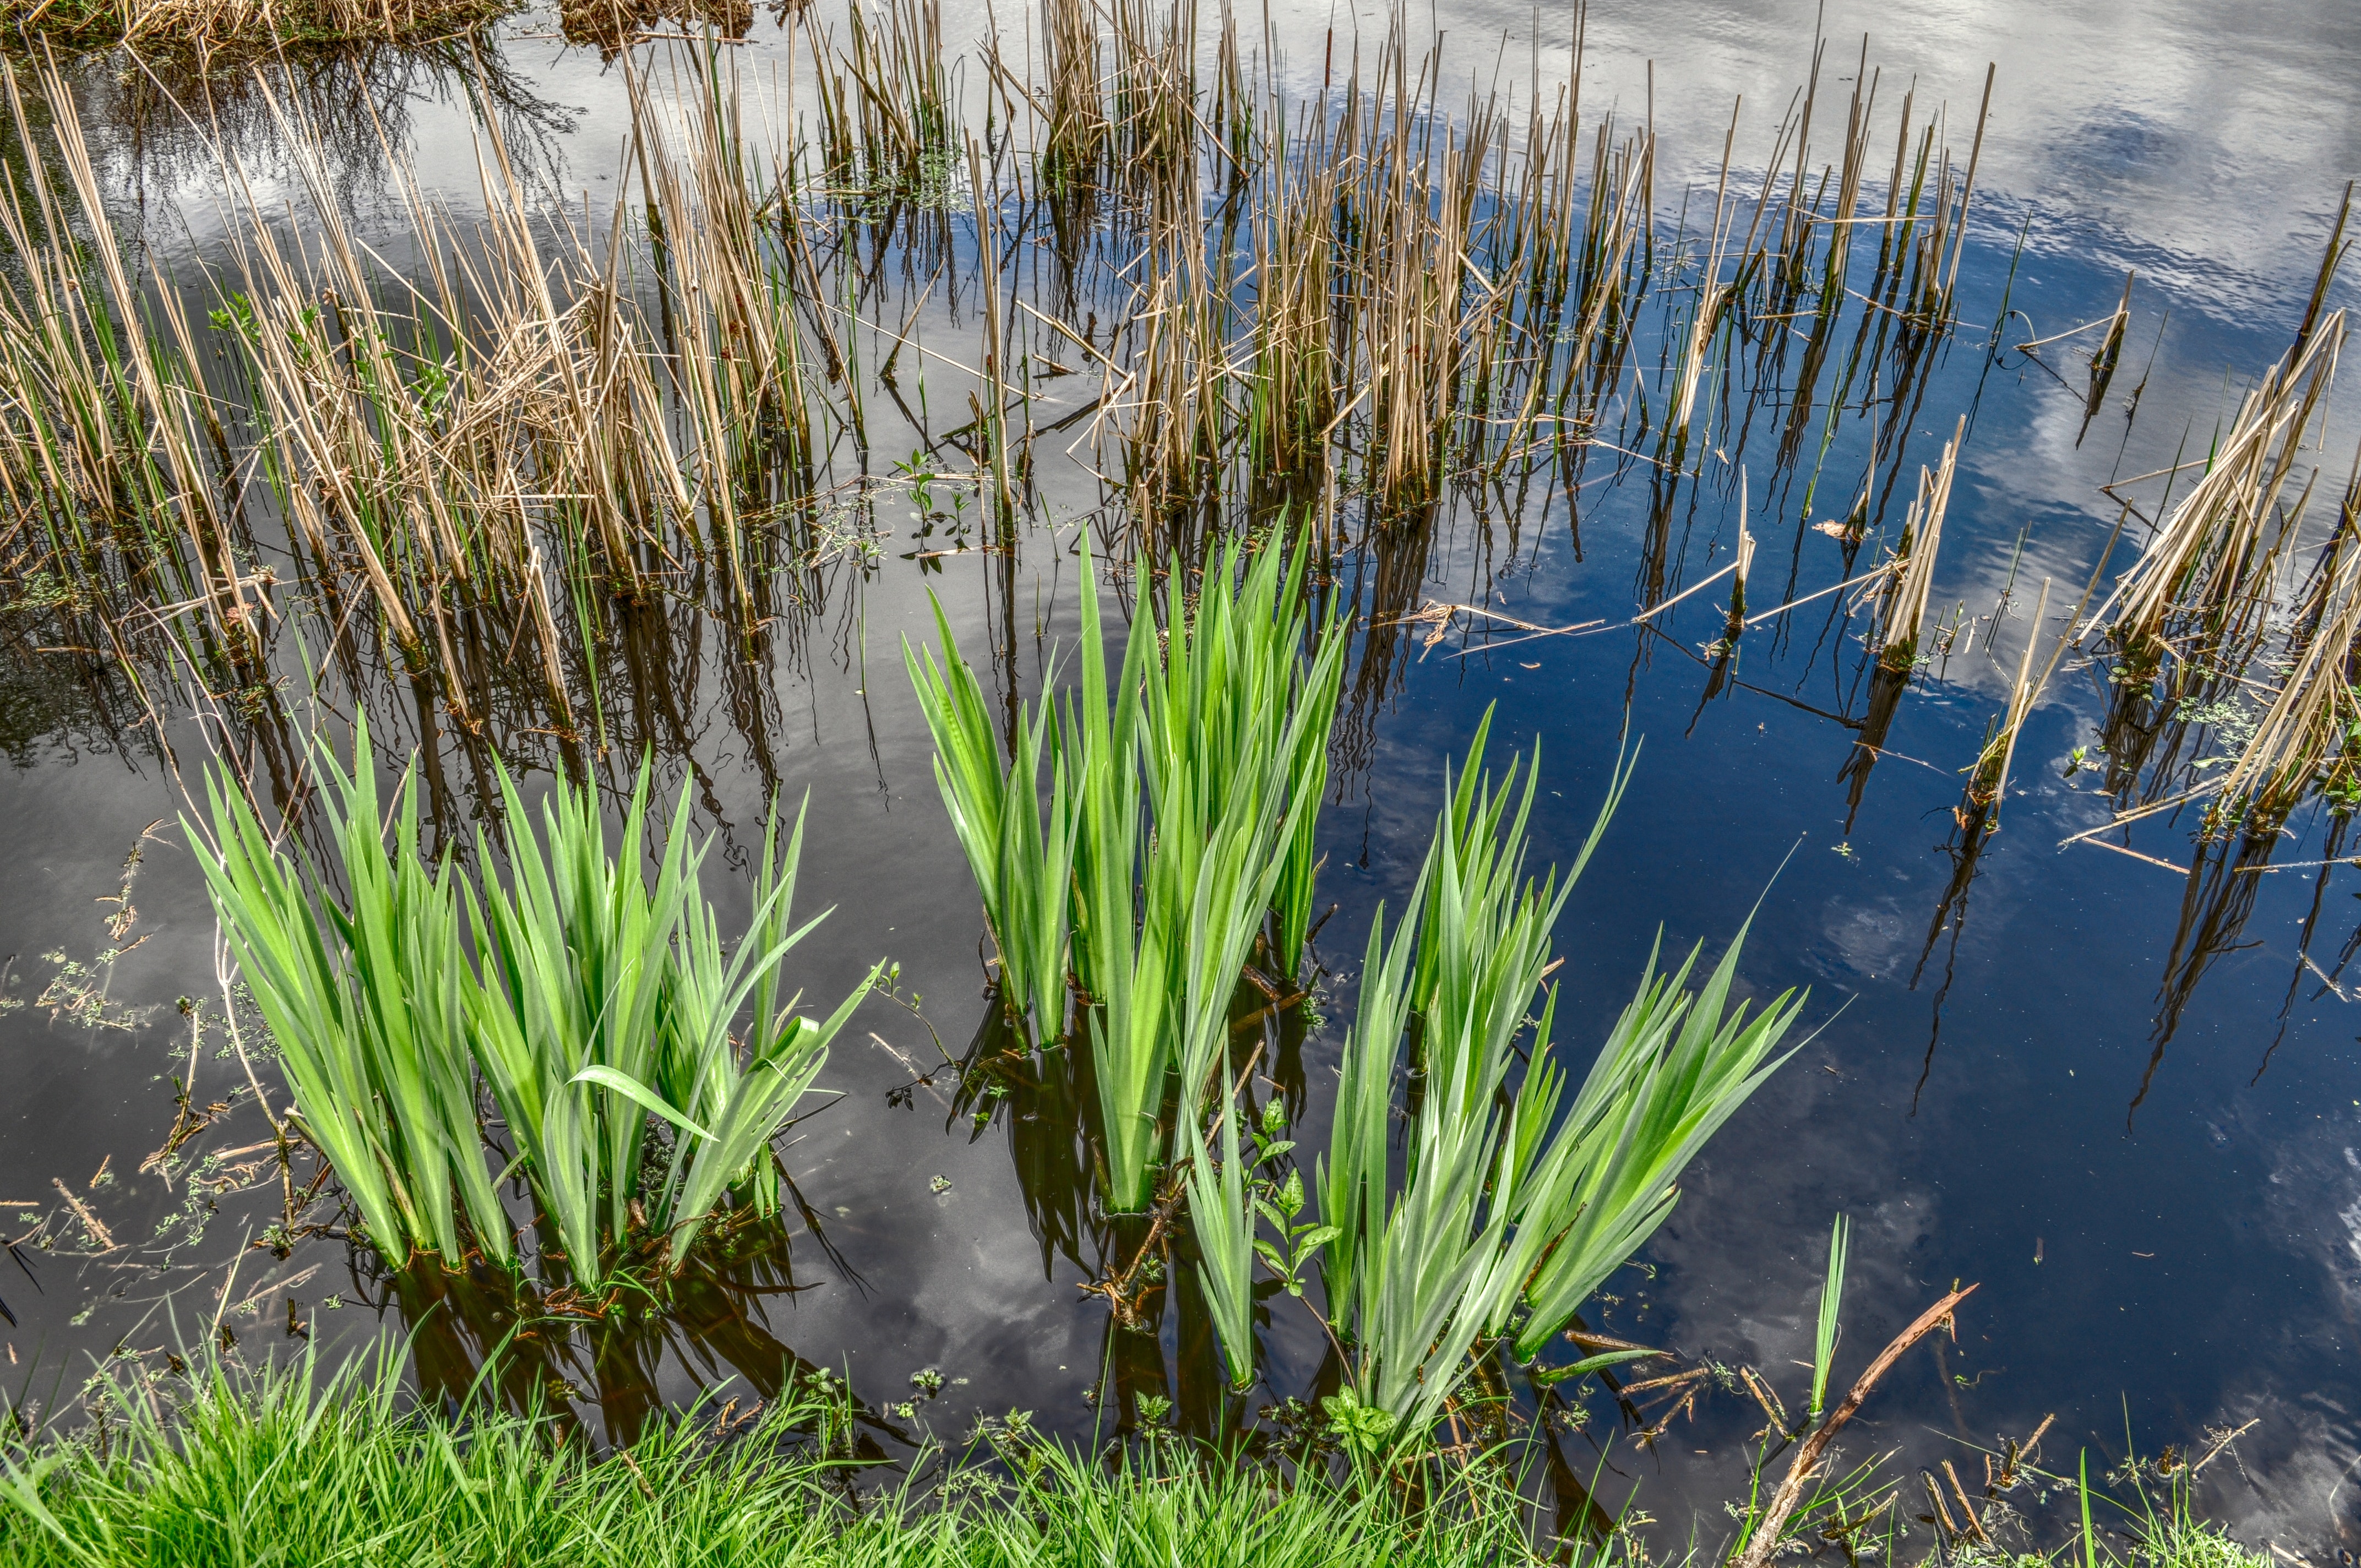
grass, plant, vegetation, grass family, wetland, botany, flower, fen, marsh, flowering plant, terrestrial plant, tree, chrysopogon zizanioides, arrowgrass, sedge family, phragmites, vascular plant, aquatic plant, plant stem